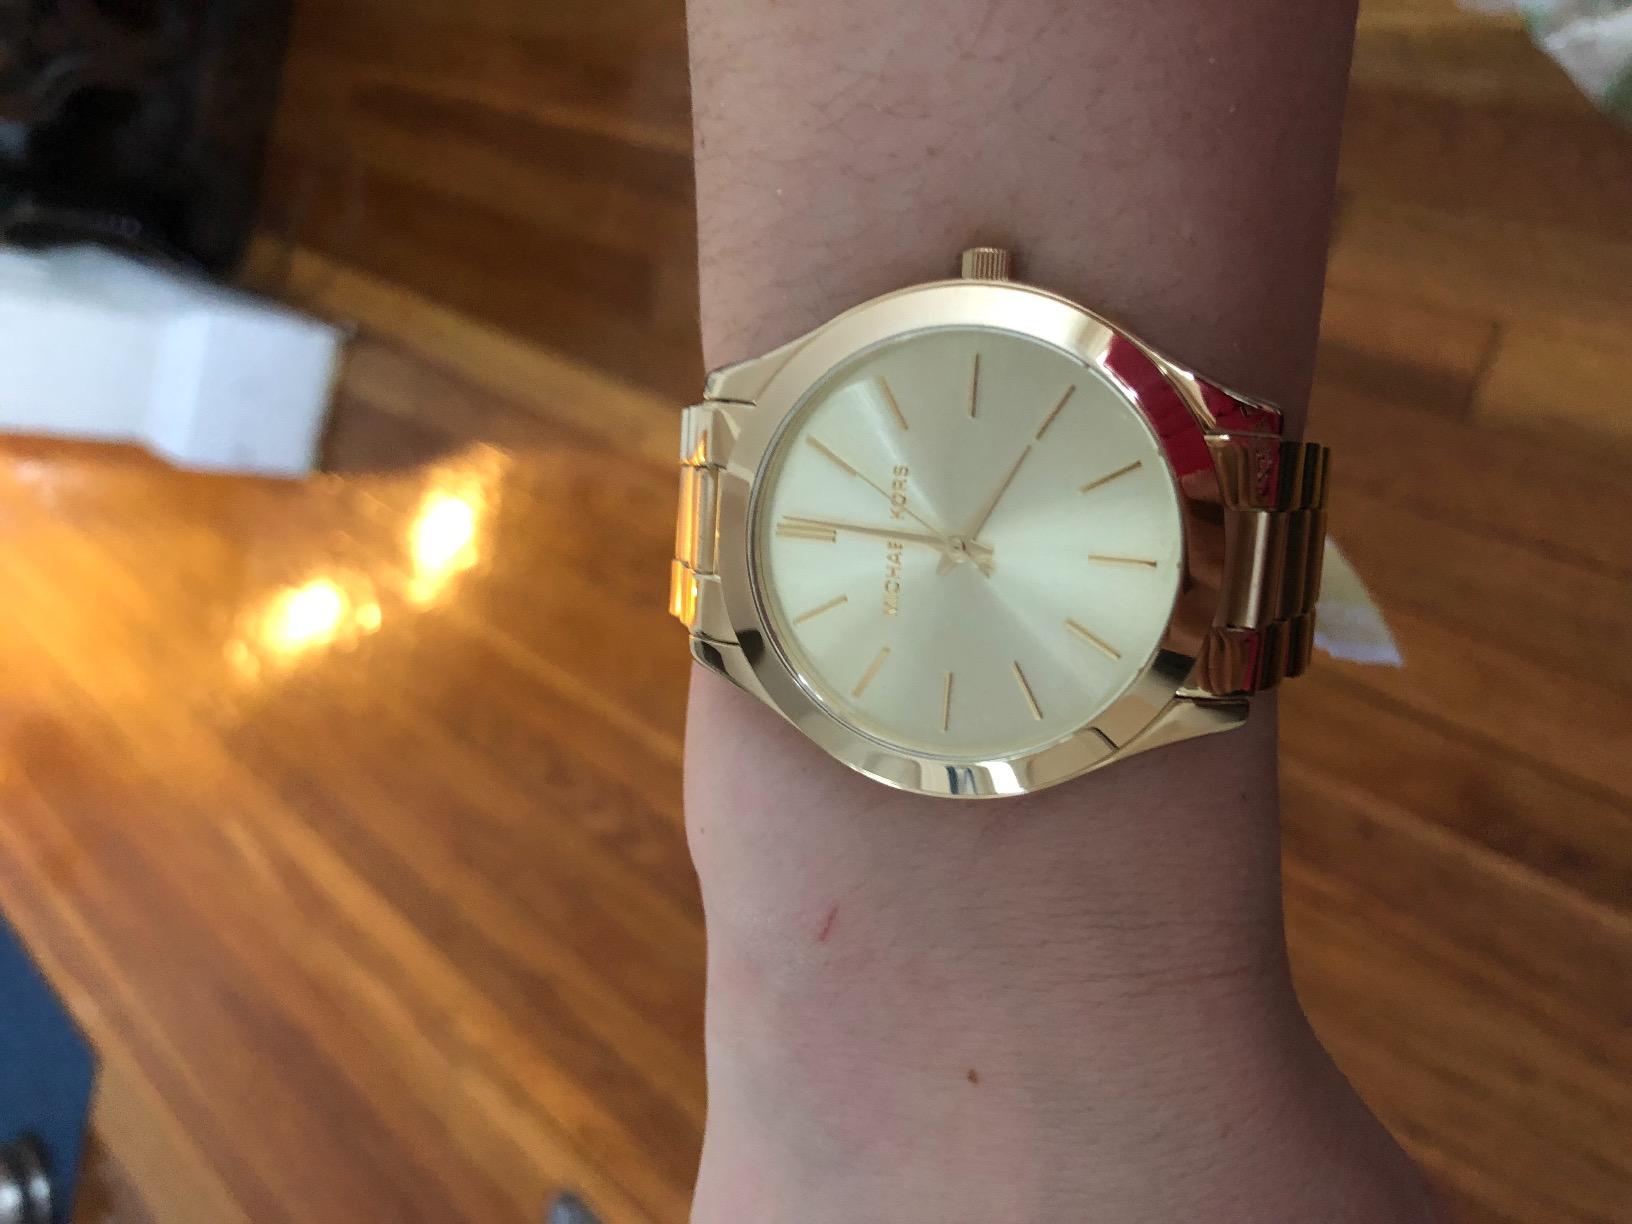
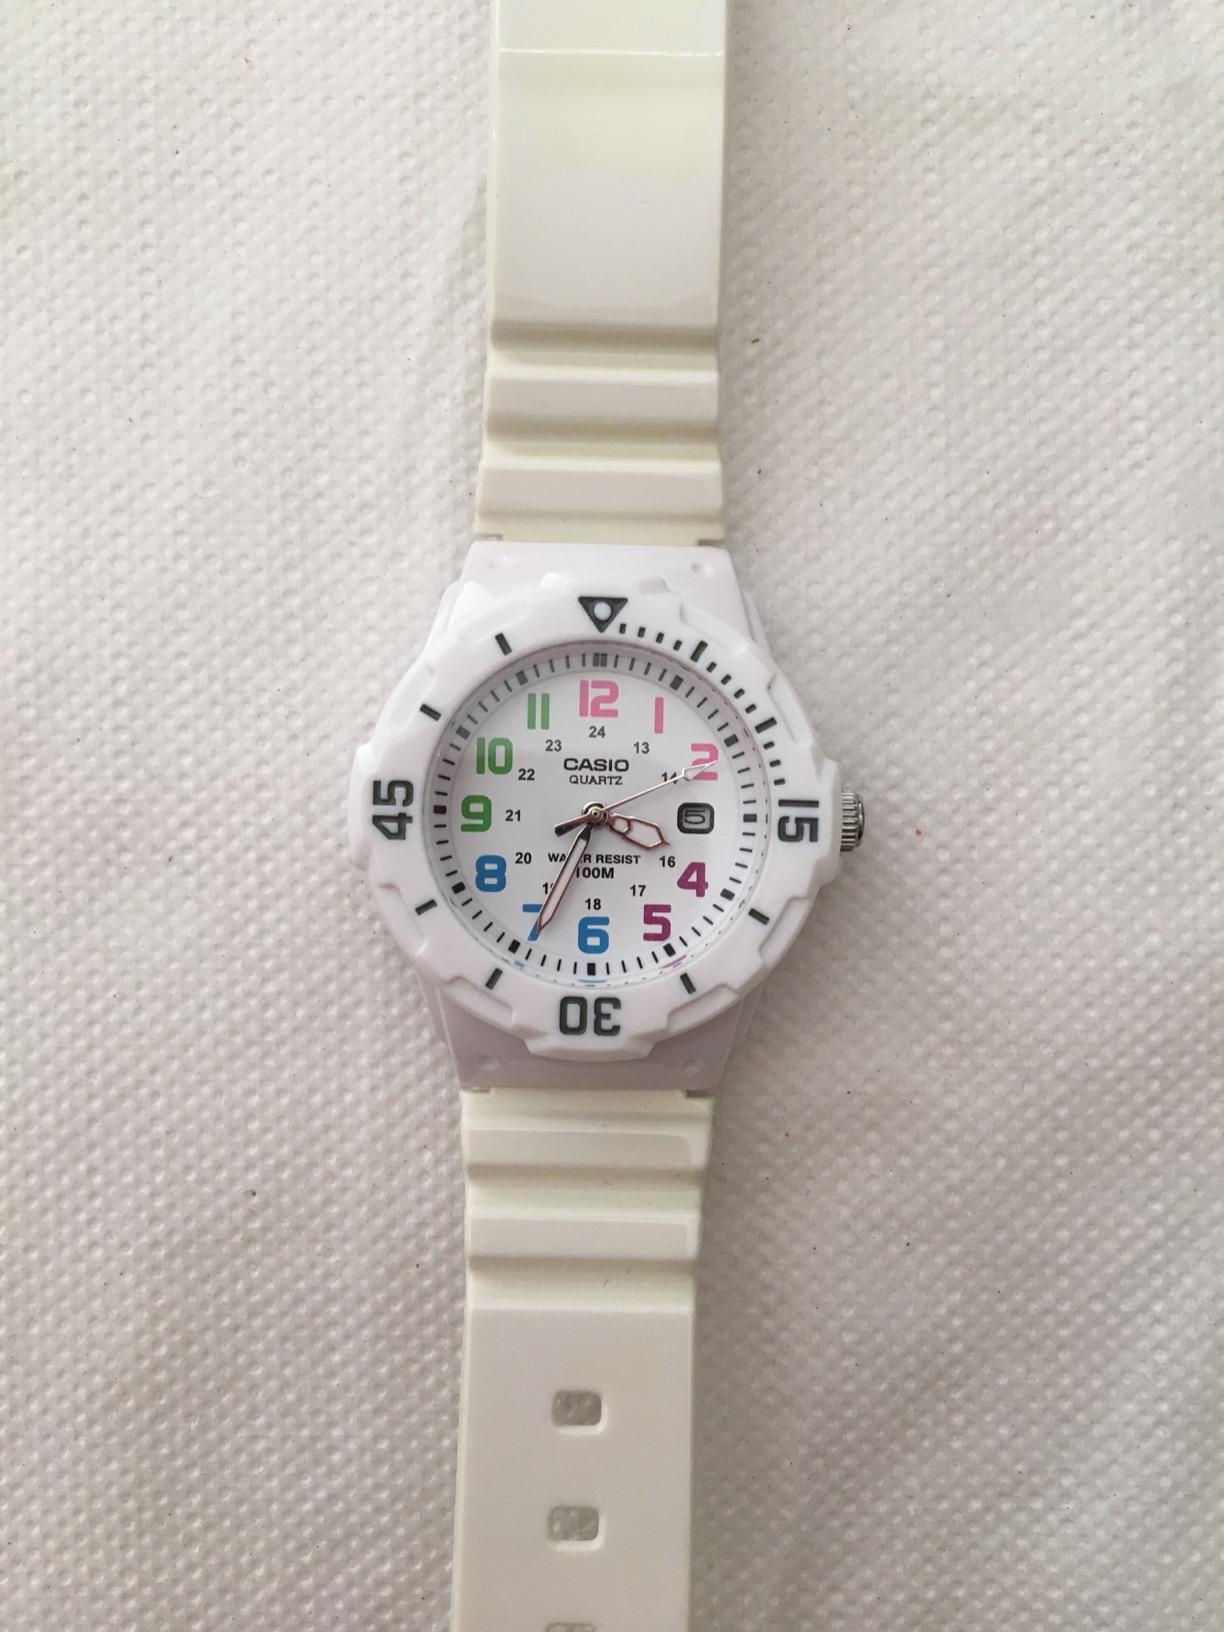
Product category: accessories_watch
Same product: no